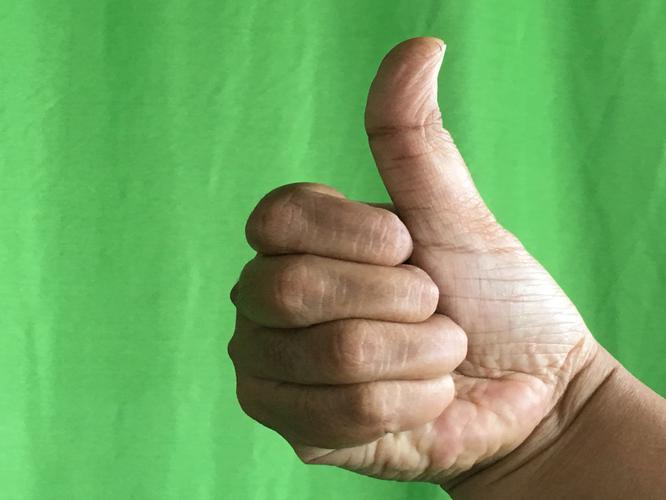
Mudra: Sikharam
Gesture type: single_hand